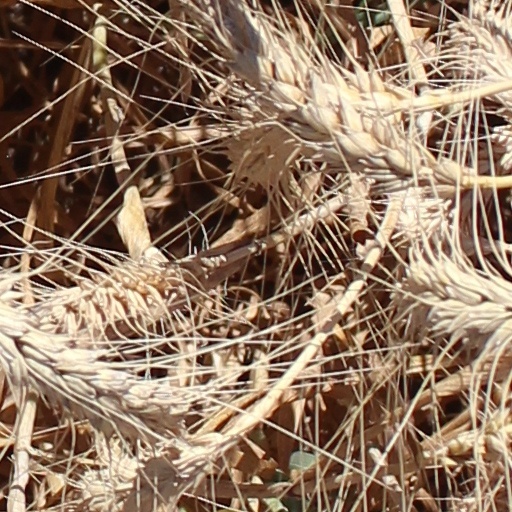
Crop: wheat